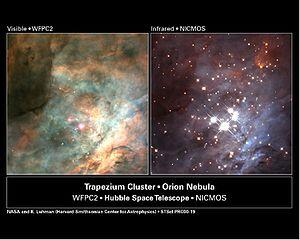
L’astronomie en infrarouge, souvent abrégée en astronomie infrarouge, est la branche de l’astronomie et de l’astrophysique qui étudie la partie située dans l'infrarouge du rayonnement émis par les objets astronomiques. La gamme de longueurs d’onde de l’infrarouge se situe entre 0,75 et 300 micromètres entre la lumière visible et les ondes submillimétriques. La lumière infrarouge émise par les objets célestes est en partie absorbée par la vapeur d’eau contenue dans l’atmosphère terrestre. Pour contourner ce problème la plupart des télescopes à infrarouge sont soit situés à des altitudes élevées, soit placés en orbite. L'infrarouge moyen et lointain ne sont pratiquement observables que depuis l'espace.